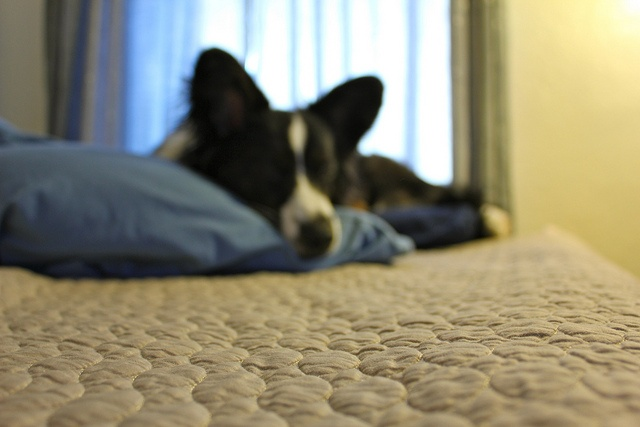
A dog lying on a pillow on a mattress top
Black and white dog lying on a bed facing camera.
A large black and white dog laying on top of a bed.
Dog lying on bed with head on pillow.
Small dog laying on a large bed and pillow next to an open window.